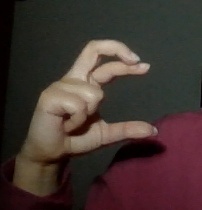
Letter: thal